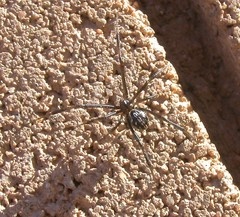
Species: Lactrodectus_hesperus